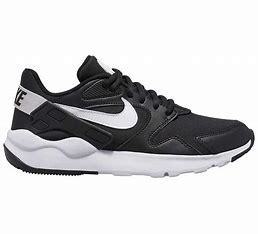
Brand: Nike
Model: LD Victory